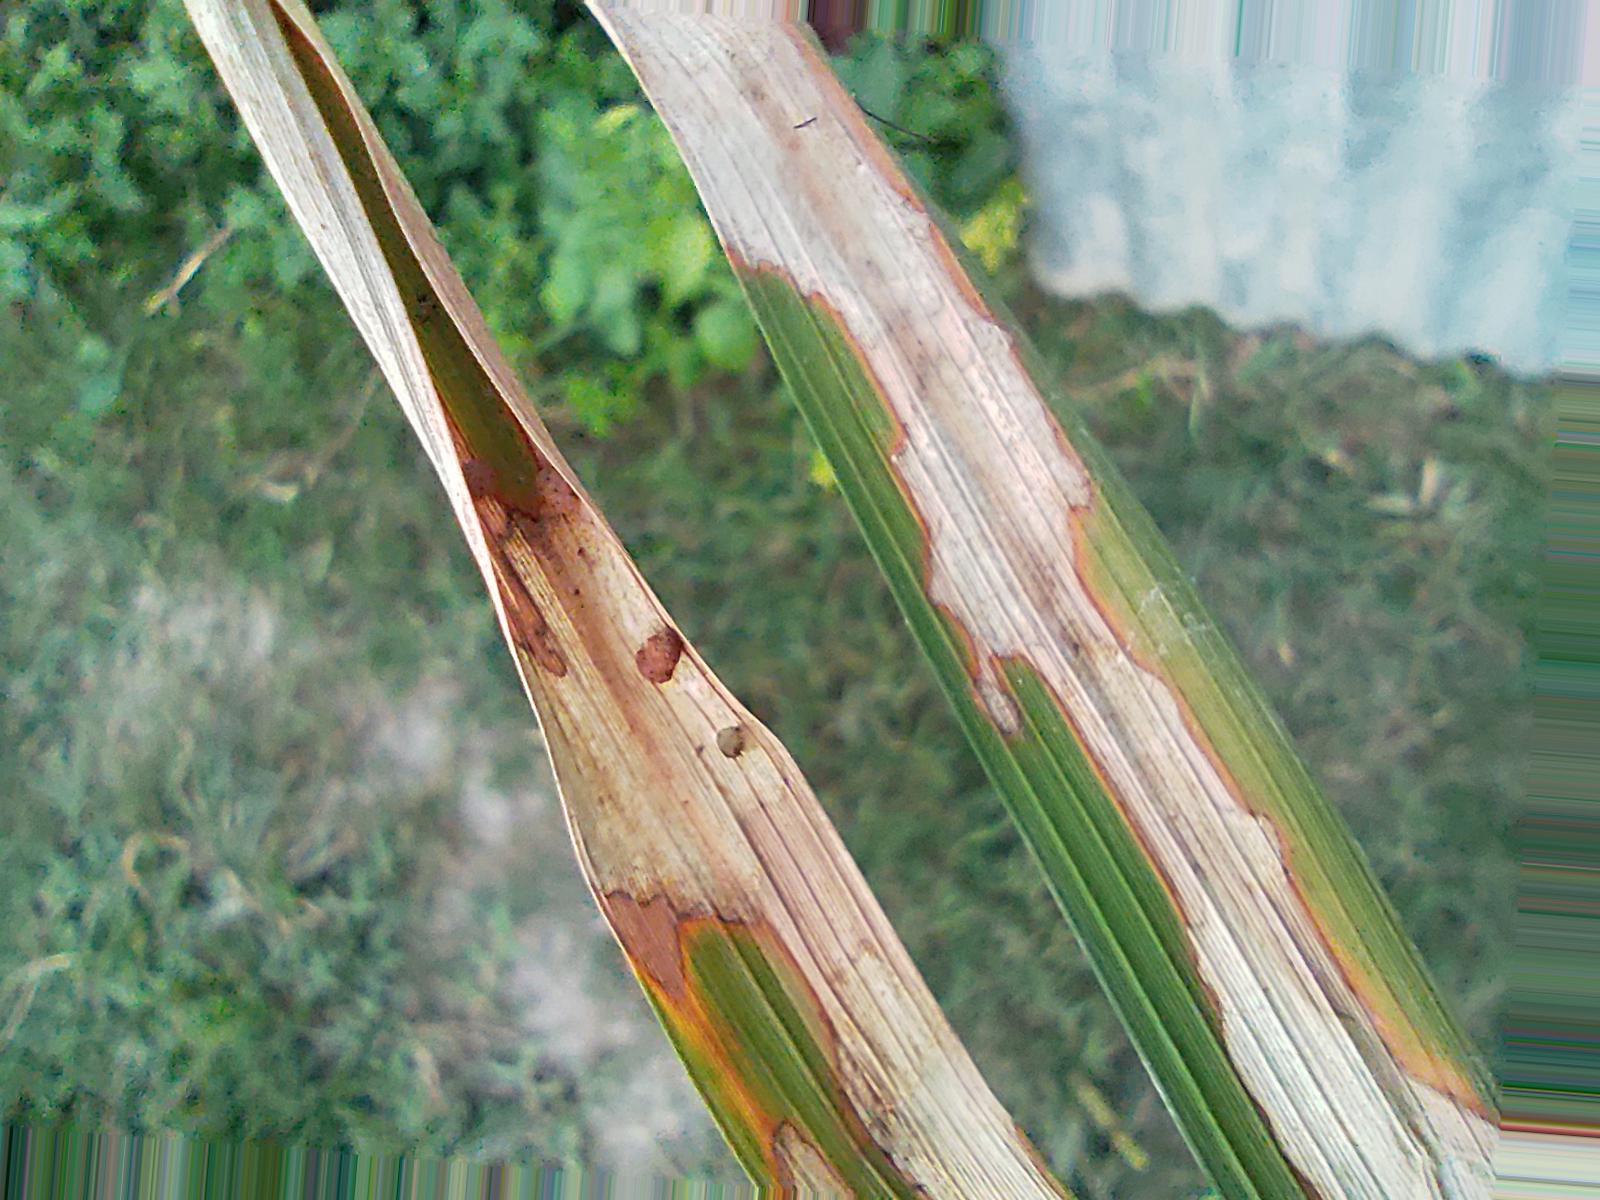
Nhãn: Bệnh Đốm Vằn ( Khô vằn ) ( Sheath Blight )